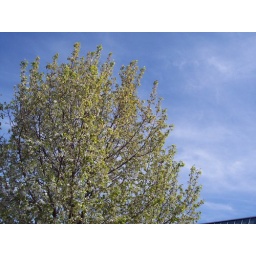
right now white petals litter the ground under the tree, falling, making way for the green.